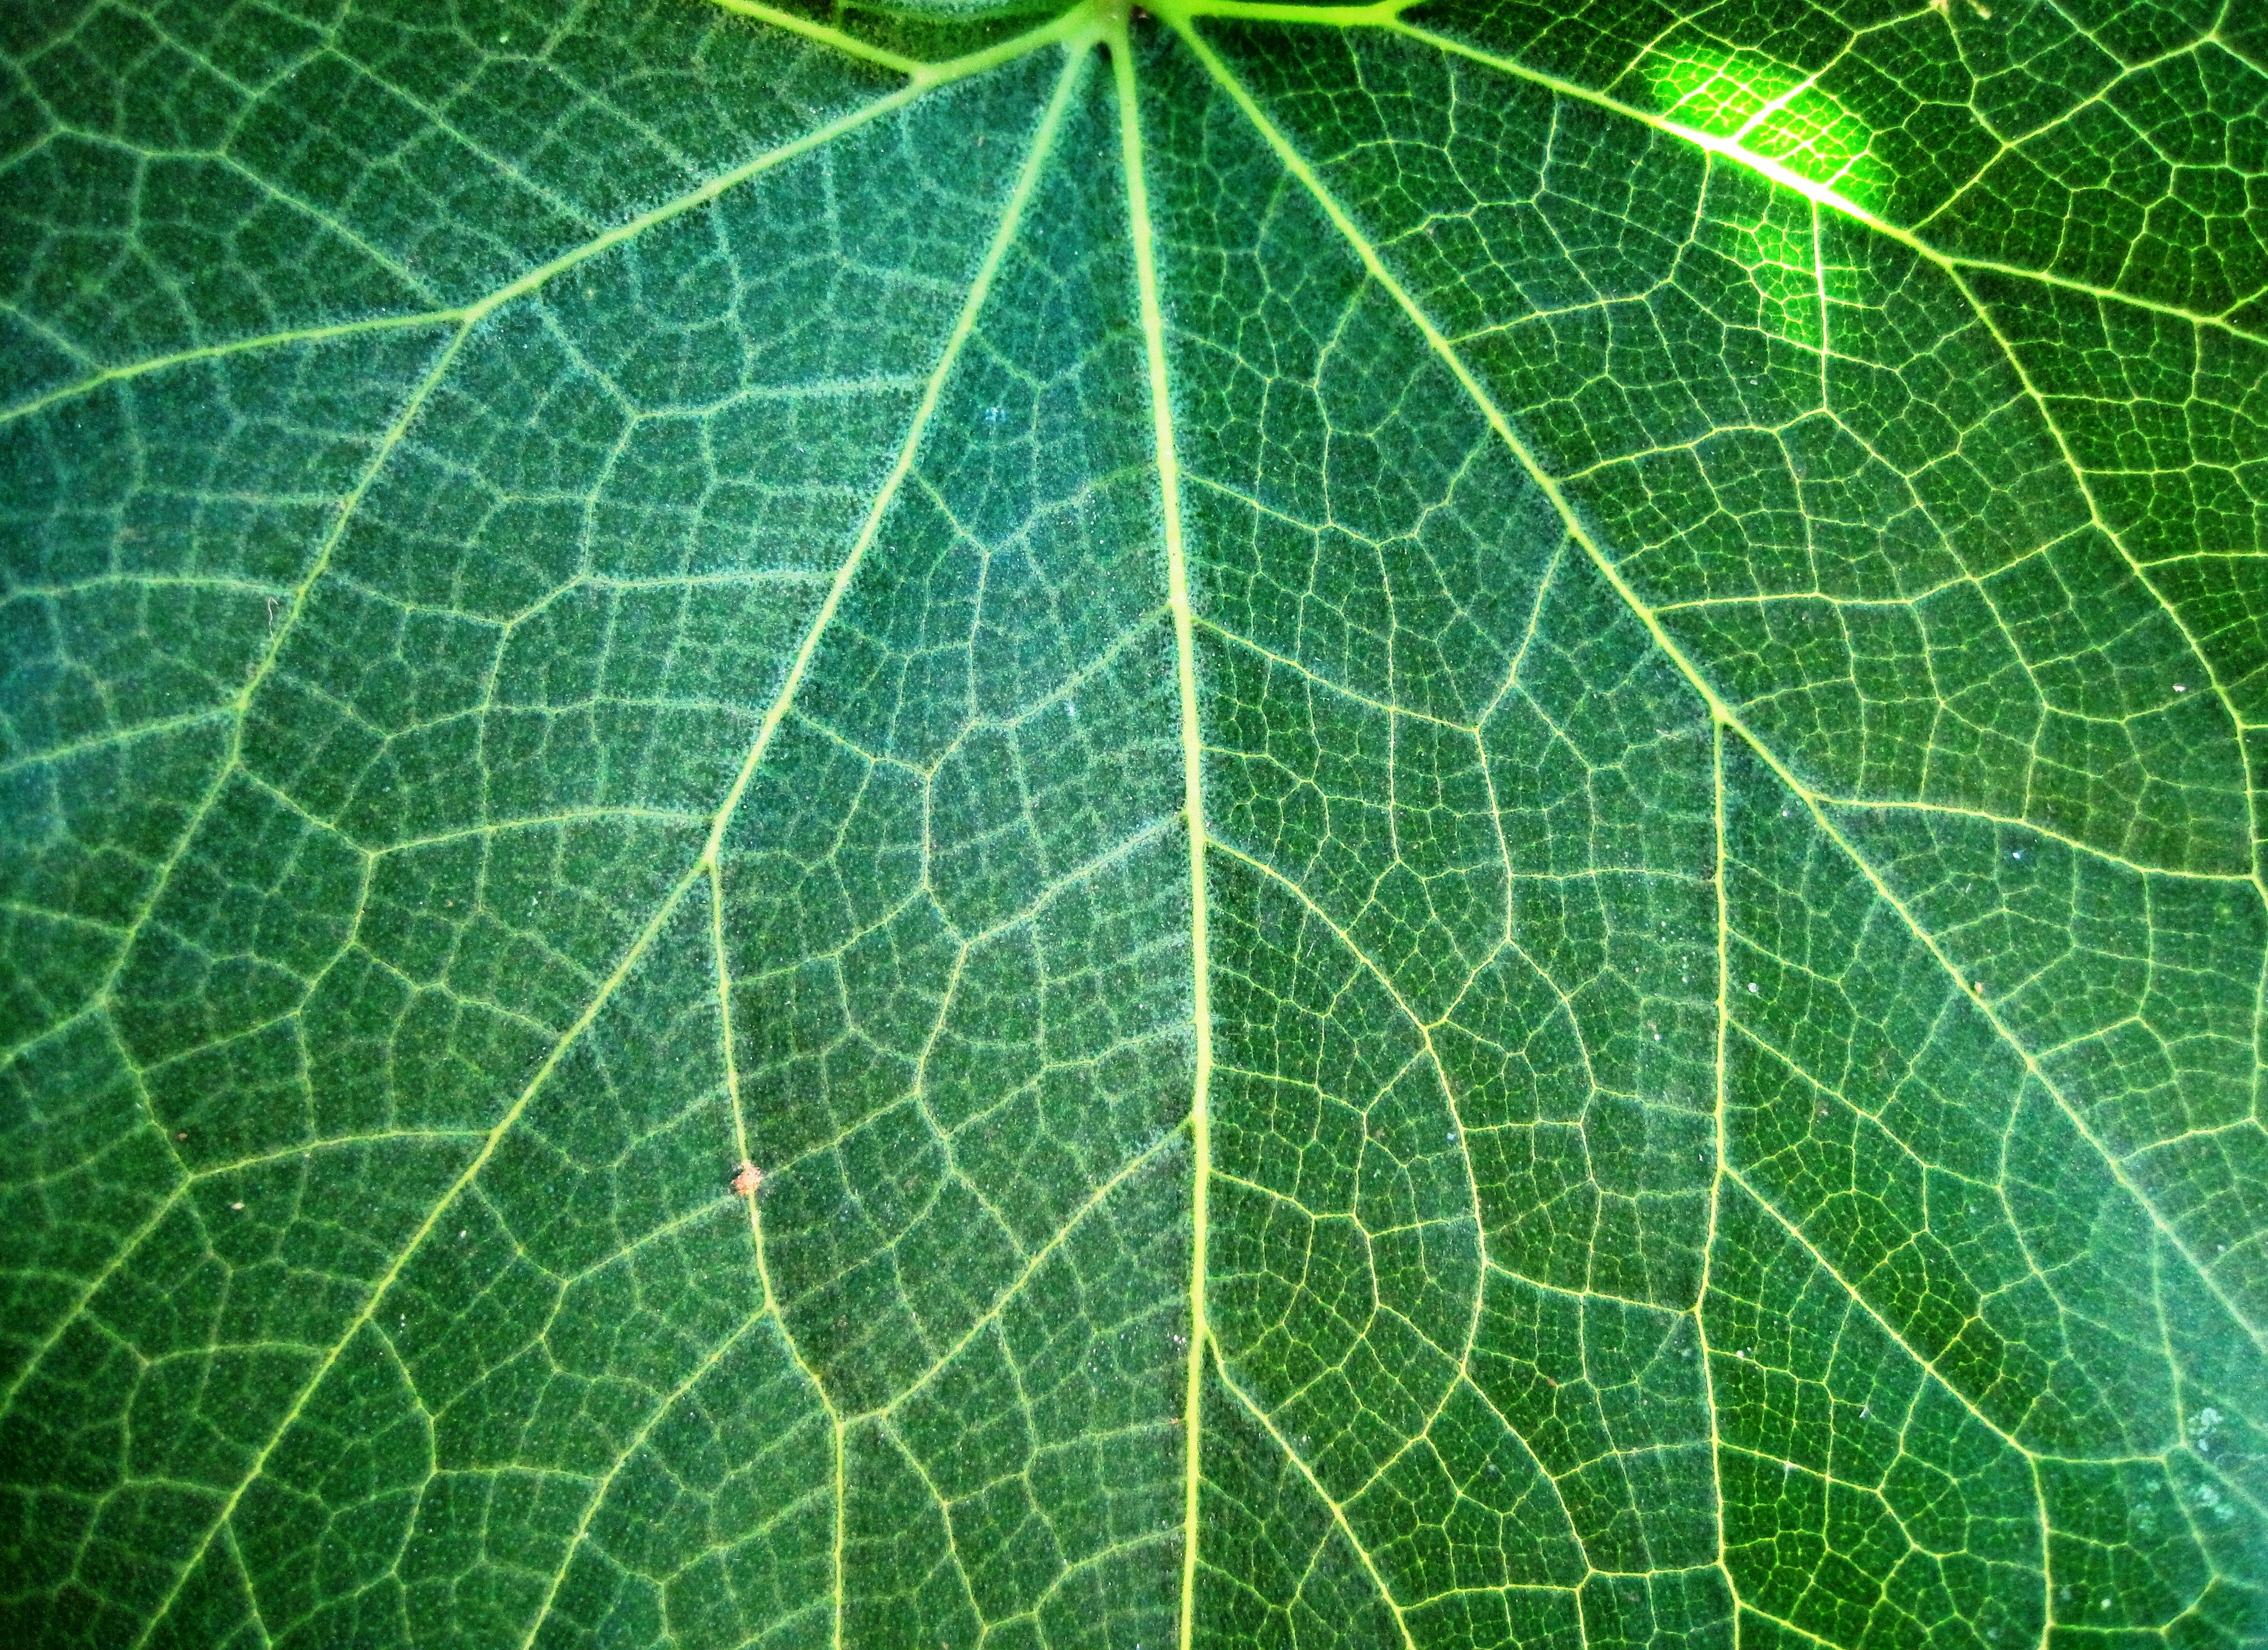
plant, sunlight, leaf, flower, environment, foliage, pattern, line, green, herb, natural, botany, agriculture, botanical, outdoors, veins, vegetation, horticulture, organic, patterned, annual plant, plant stem